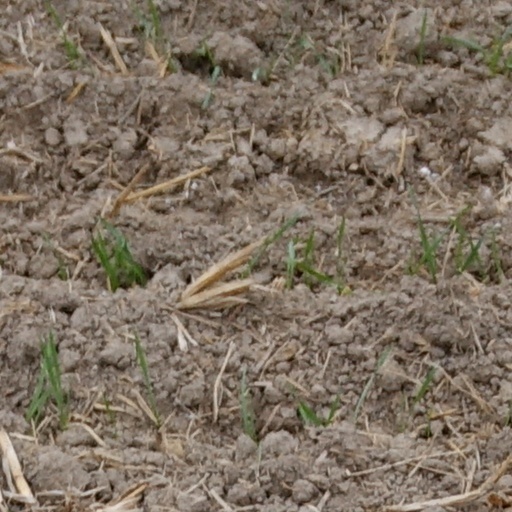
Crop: wheat